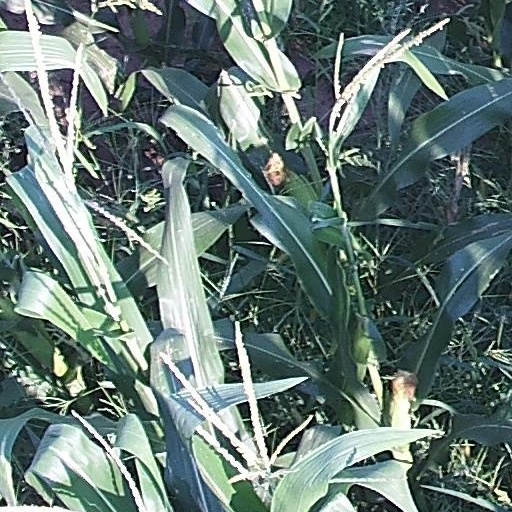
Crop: maize; corn